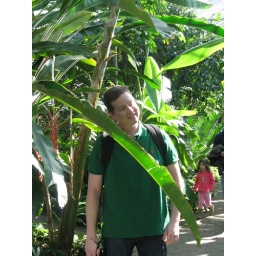
John blending in with the green shirt on